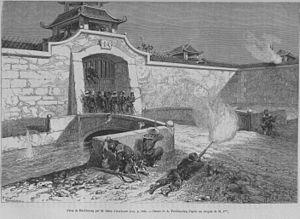
"La ville de Hải Dương est la capitale de la province de Hải Dương, au Vietnam. Son nom dérive du terme sino-vietnamien 海陽, qui signifie ""océan"". Elle occupe